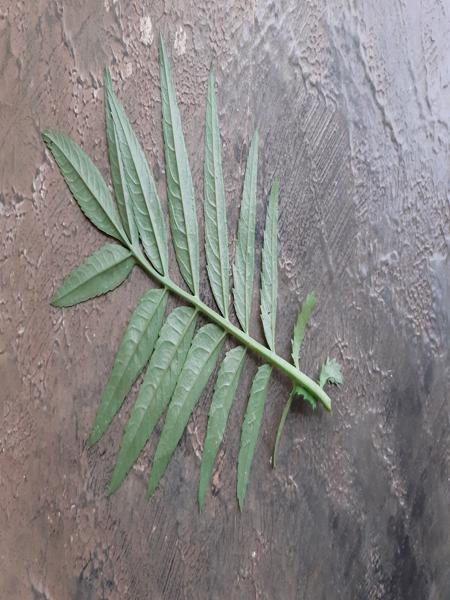
Plant: Marigold